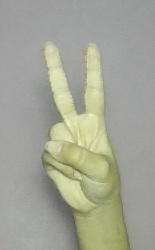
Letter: taa